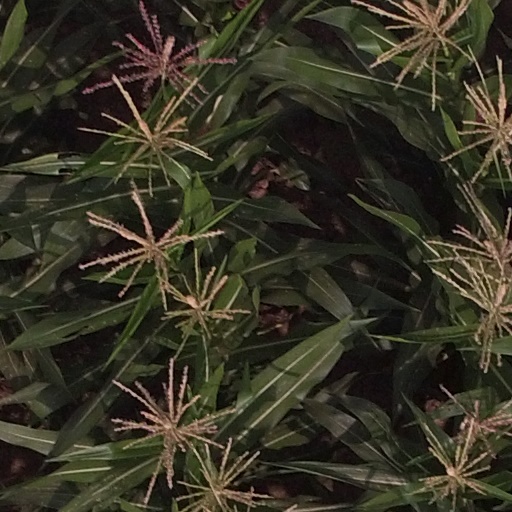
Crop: maize; corn